2007 NRL Grand Final

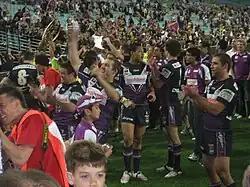
Storm players celebrating.

The second half started with major controversy after Manly fullback Brett Stewart was knocked unconscious by a massive hit from Melbourne players Michael Crocker and Billy Slater attempting to catch a bomb. Stewart failed to return following the hit, and it proved to be the turning point in the match as Melbourne immediately extended their lead to 14–4 with a try to Crocker. Two quick tries soon after by Melbourne players Matt King and Greg Inglis took the score out to 22–4 and the game looked set for a Melbourne victory. King barged over with a trademark Melbourne decoy play, while Inglis scored the try of the match with a vintage long range 60m run and powerful fend to post his second.